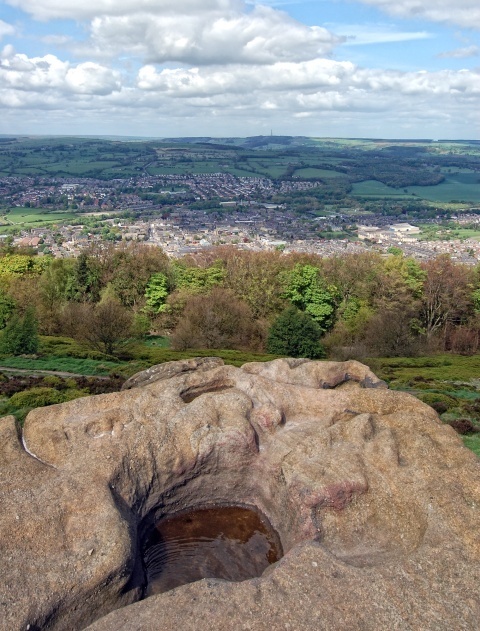
Label: not_food